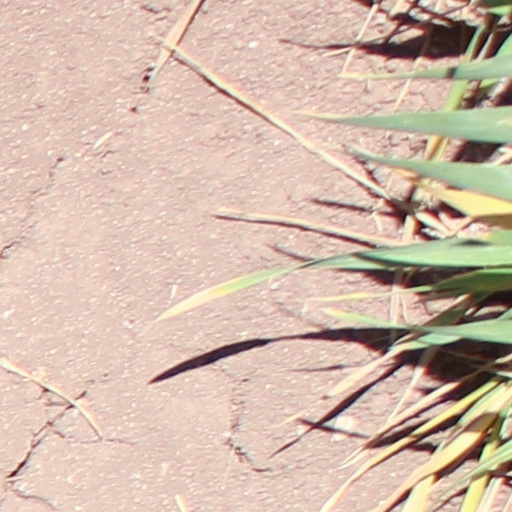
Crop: wheat